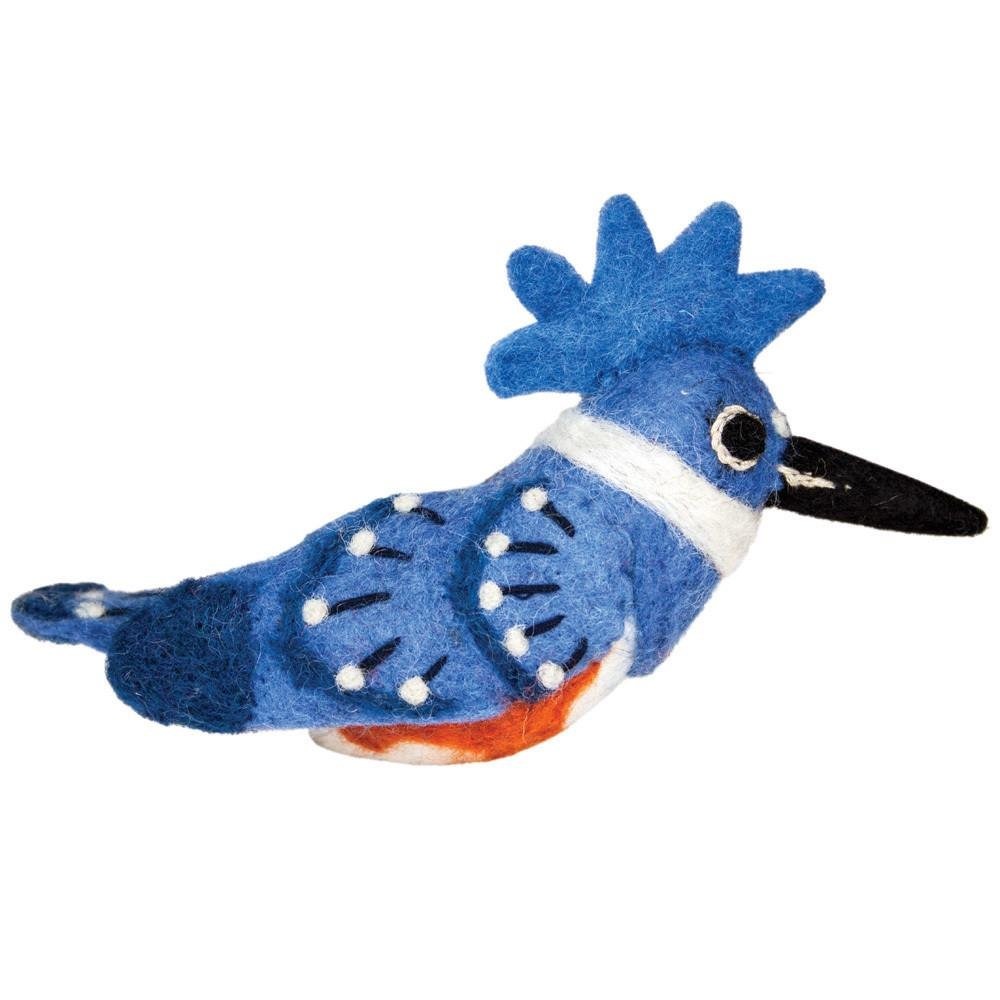
Item Name: DZI Woolie Bird Blted Kingfisher, 1 EA
Product Description: Lifestyle
Value: 1.0
Unit: Count

Price: 15